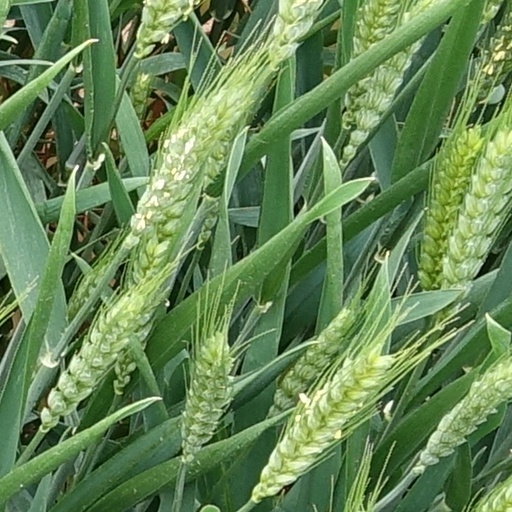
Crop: wheat